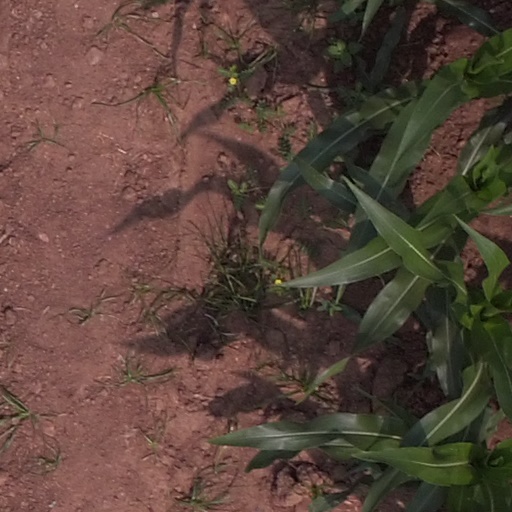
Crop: maize; corn